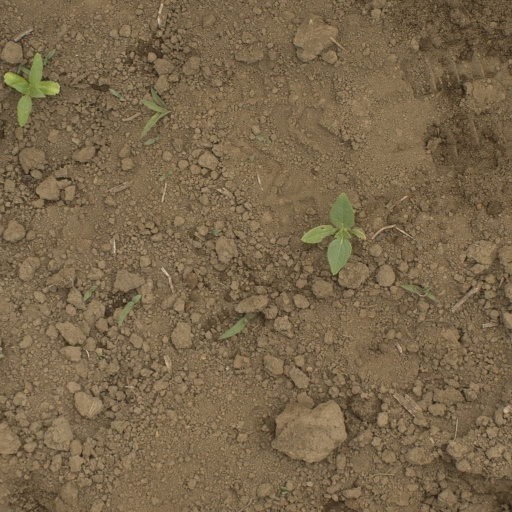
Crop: Jerusalem artichoke